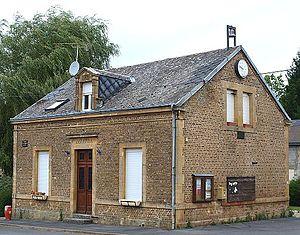
Noirval (Ardennes, France)
Noirval est une commune française, située dans le département des Ardennes en région Grand Est.